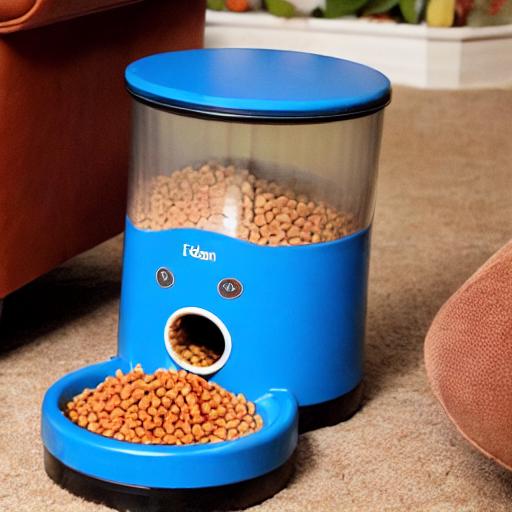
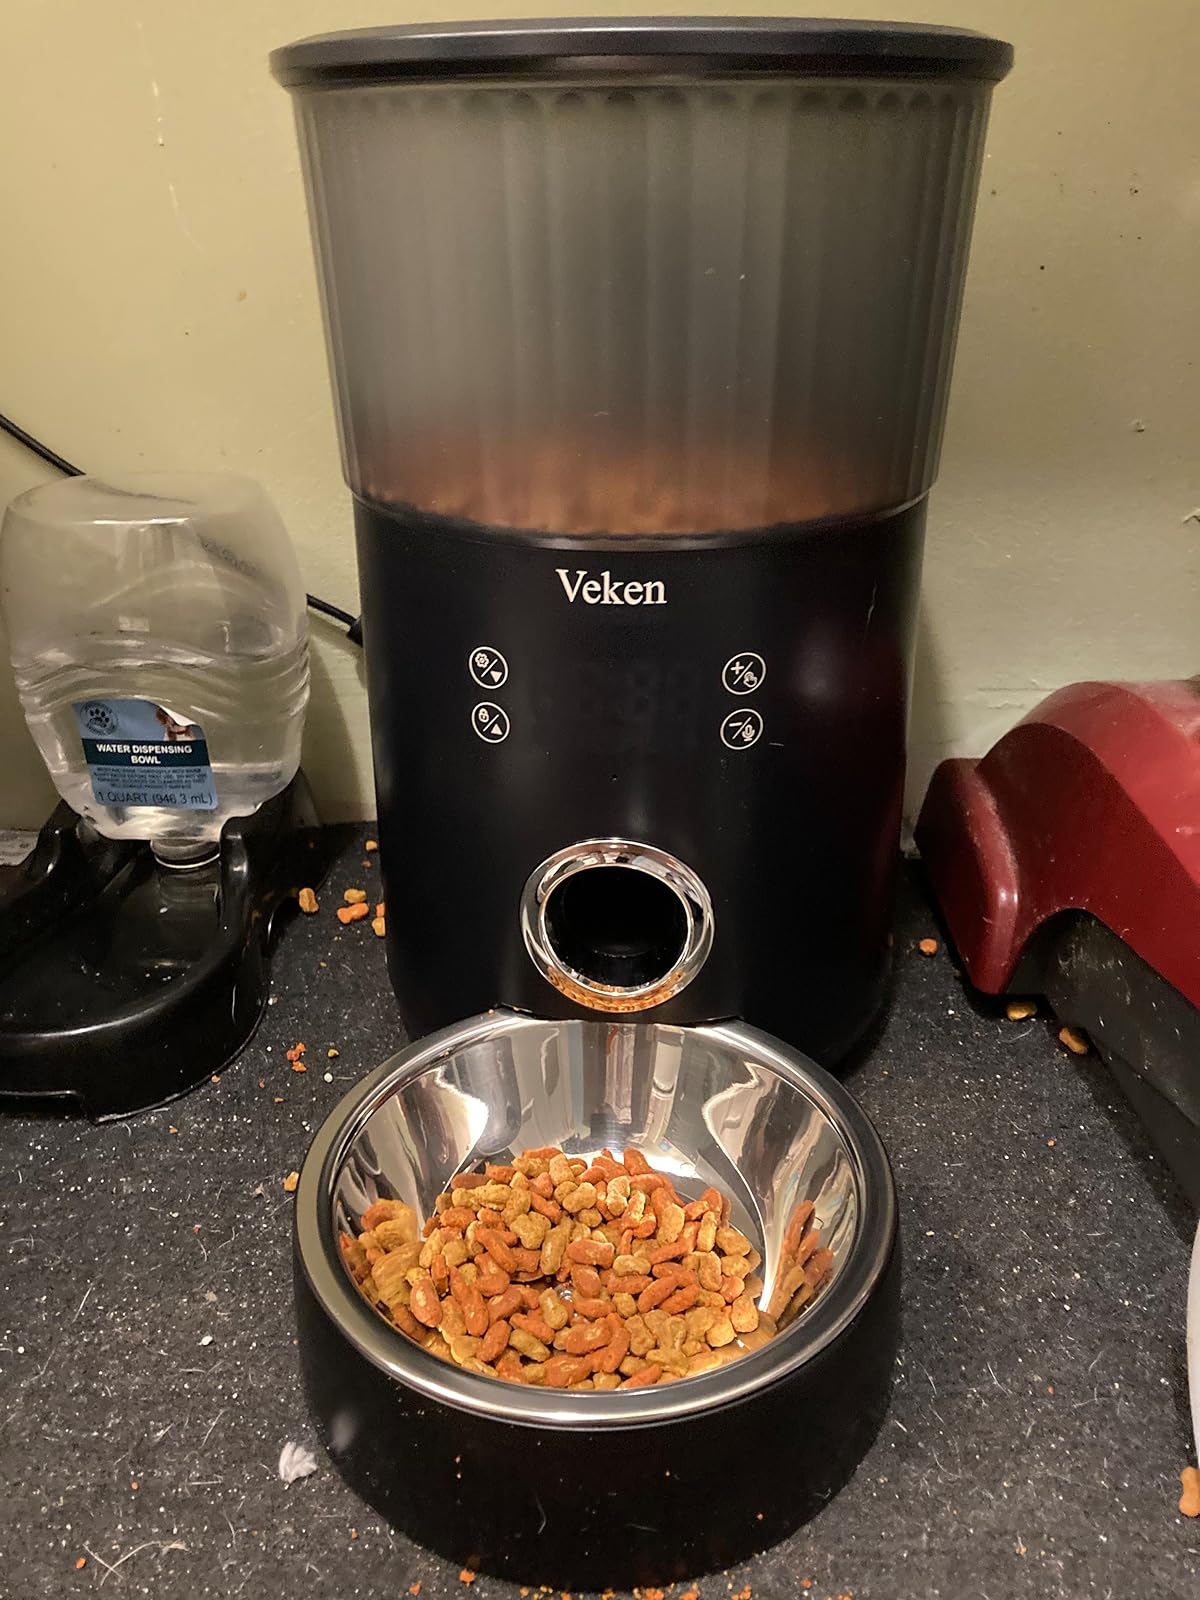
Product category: items_feeder
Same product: no